2015–16 Bengaluru FC season

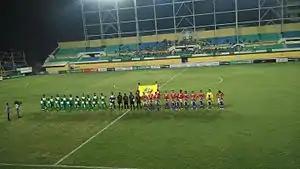
Salgaocar vs Bengaluru FC

Bengaluru kicked off their season with an away game against Salgaocar on 9 January 2016. Bengaluru took an early lead when C.K. Vineeth put a pass from Kim Song-Yong in the net. However, just before the half time, Jackichand Singh was brought down by Eugeneson Lyngdoh in the penalty area and Salgaocar were awarded the penalty. Darryl Duffy converted the penalty and equalized for Salgaocar. In the second half, Sunil Chhetri converted the free-kick into the goal in 61st minute and Bengaluru FC won the game 2–1, registering their sixth consecutive win against Salgaocar in all competitions. Bengaluru played the next game against I-League debutant Aizawl F.C. Curtis Osano's header from Keegan Pereira's free-kick in 27th minute was enough for Bengaluru to secure three points. In the first home game of the season, Bengaluru played Shillong Lajong. C.K. Vineeth registered the fastest goal of the season (38 seconds) for Bengaluru. Bengaluru doubled the lead when Kim Song-Yong scored his first goal for the team in 35th minute. Kim scored the brace in the 60th minute and Bengaluru reached the top of the table with the 3–0 and the third consecutive win. In the next away game against Mumbai F.C., Bengaluru quickly conceded the lead as Arata Izumi and Son Min-chol scored a goal each within 11 minutes. In spite of fair possession and counter-attack, Bengaluru couldn't convert their chances and faced the first loss of the season. The loss also ended Bengaluru FC's unbeaten streak of 16 games in the league dating back to previous season's game against Sporting Clube de Goa on 28 February 2015. In the month's last game, Bengaluru FC faced East Bengal and registered their first every away victory against the Kolkata side with a solitary goal by the captain Sunil Chhetri in the 60th minute and finished the month at the top of the table.